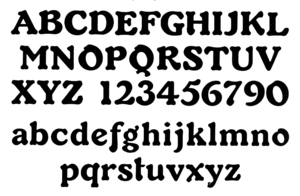
Fortement inspirée par l'Art nouveau, Auriol est une police de caractères à empattement triangulaire au pinceau, à effet pochoir, conçue par George Auriol en 1901 pour la fonderie G. Peignot & Fils.